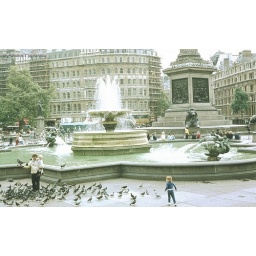
To think that, that little girl in blue will be about 30 years old now!